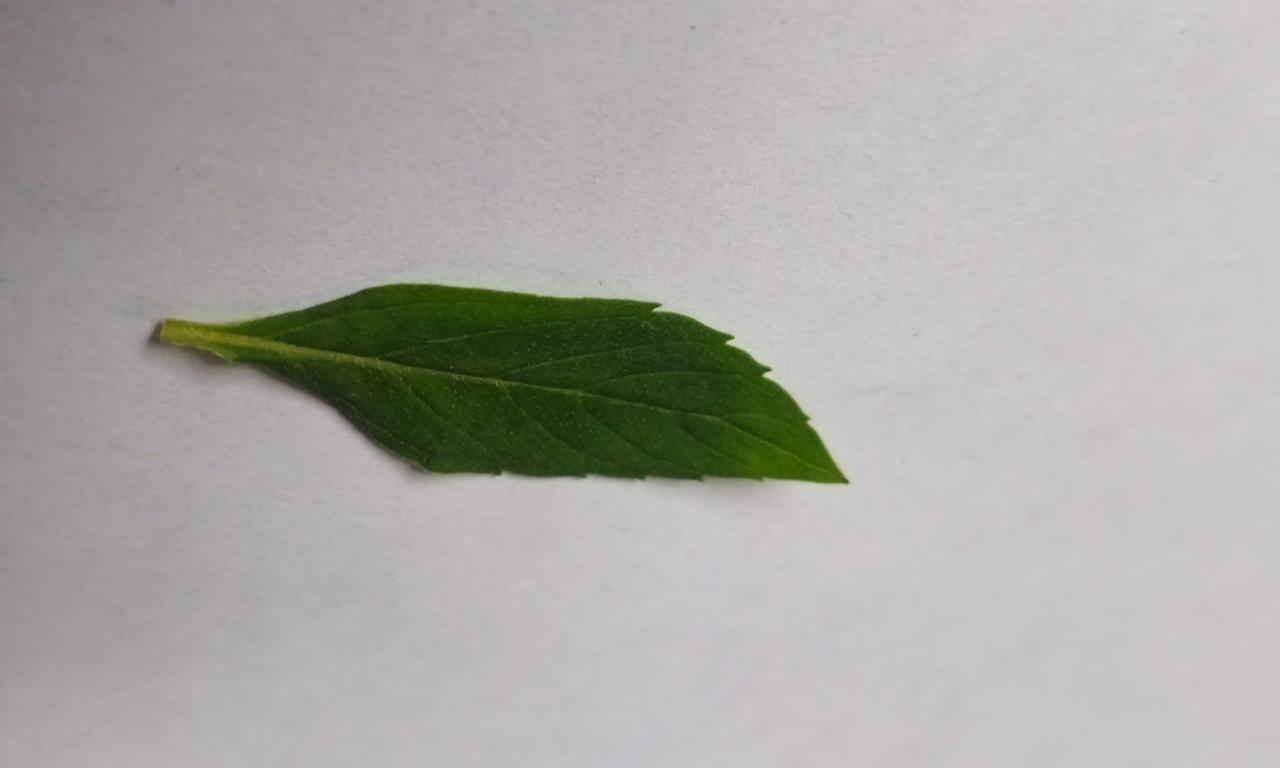
Label: Fresh